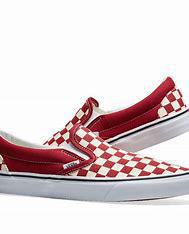
Brand: Vans
Model: Classic Slip On